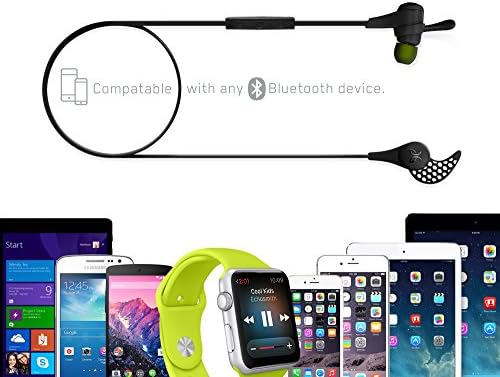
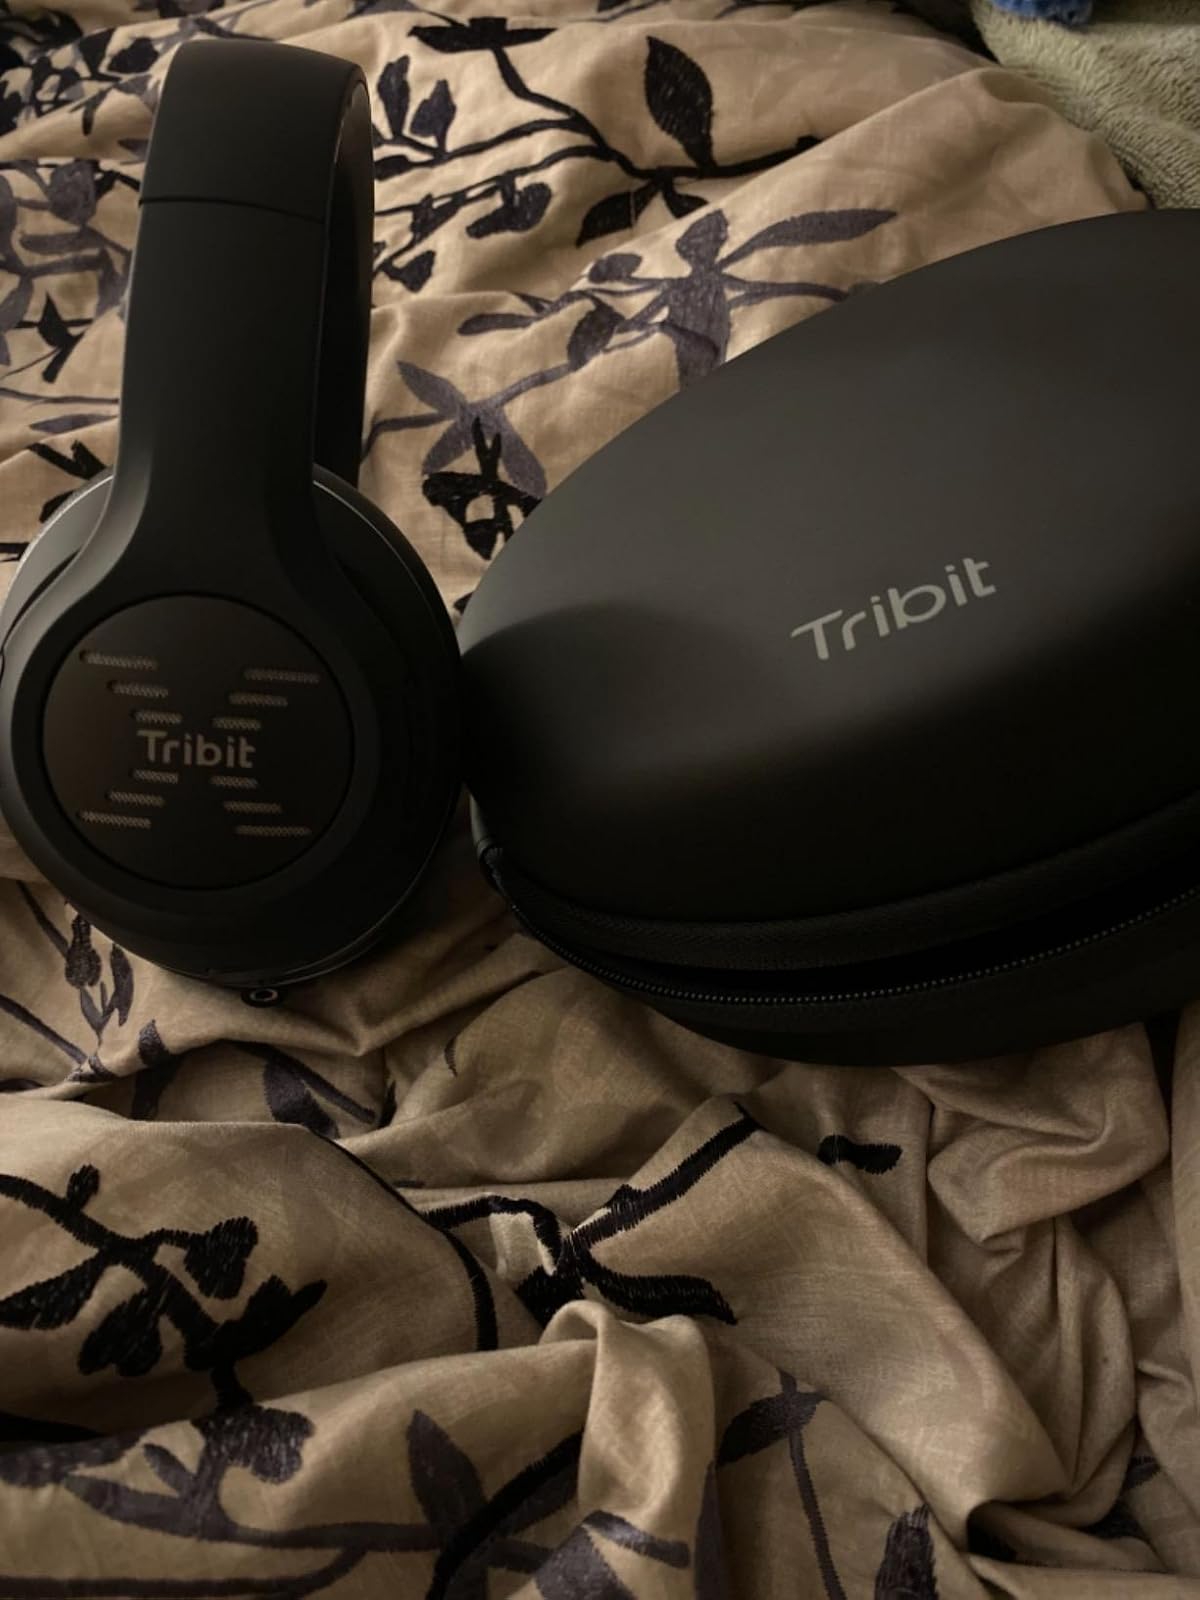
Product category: headphones
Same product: no